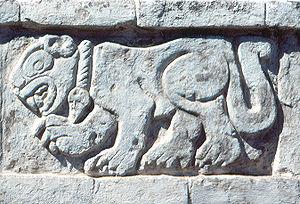
La culture toltèque est une culture mésoaméricaine qui s’est développée autour de Tula, leur capitale située près de Teotihuacan au Mexique, au début de la période post-classique de la chronologie méso-américaine. Le terme Toltèques provient du nahuatl et désigne les « maîtres bâtisseurs ». Dans les légendes nahuatl, les Toltèques sont censés être à l'origine de toute civilisation. Les Aztèques, pour affirmer leur supériorité, se sont donc prétendus leurs descendants.